South Side, Providence, Rhode Island

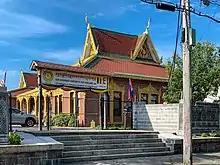
The Buddhist Center of New England, Public Street

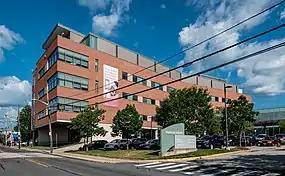
Women & Infants Hospital

The South Side of Providence, Rhode Island, originally South Providence, is a term frequently used to describe the collective region comprising the official neighborhoods of Upper and Lower South Providence, Elmwood and the West End. The name was first used in the 1830s when the New York, Providence and Boston Railroad established its first station at a pier on the Providence River on a point of land about one half mile south of downtown Providence. The station was named South Providence.